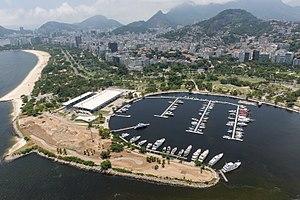
La Marina da Glória est un port de plaisance situé dans le quartier de Glória à Rio de Janeiro, au Brésil. Elle est baignée par les eaux de la baie de Guanabara et se trouve dans le parc de Flamengo.